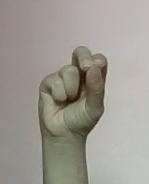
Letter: gaaf